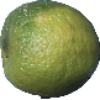
Label: Limes 1